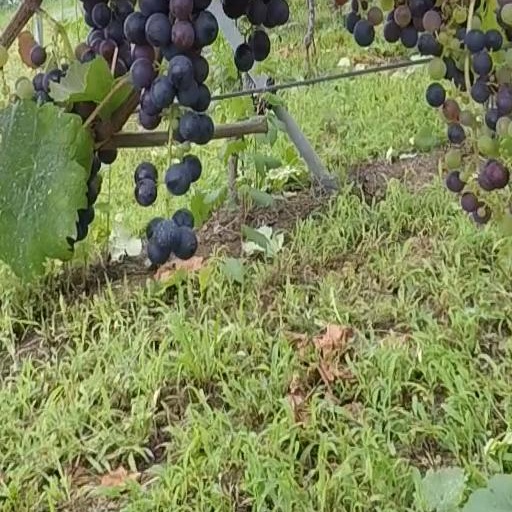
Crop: grape